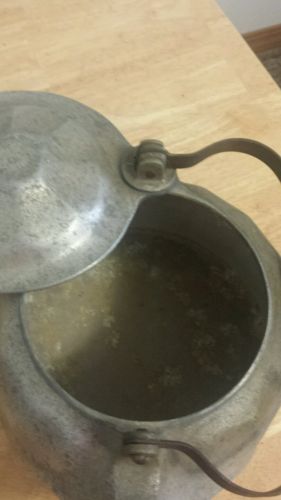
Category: kettle